Frank Cruz

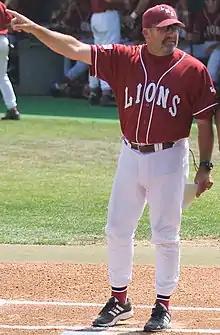
Cruz with LMU in 2007

Frank Cruz (born 1959) is an American college baseball coach, who most recently served as the head coach of the USC Trojans baseball team. He held the position from 2011 through 2012. Cruz was relieved of his duties for "knowingly violating NCAA Countable Athletically-Related Activities limitations" just two days prior to the beginning of the 2013 NCAA Division I baseball season.